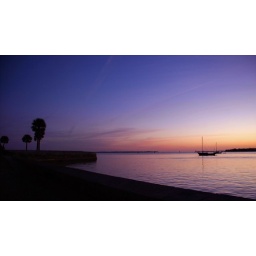
Sunrise from the wall of the Carillo De san Marcos on the Mantanzas river in St. Augustine Fla.